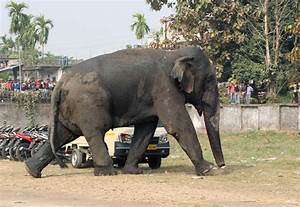
Label: elephant